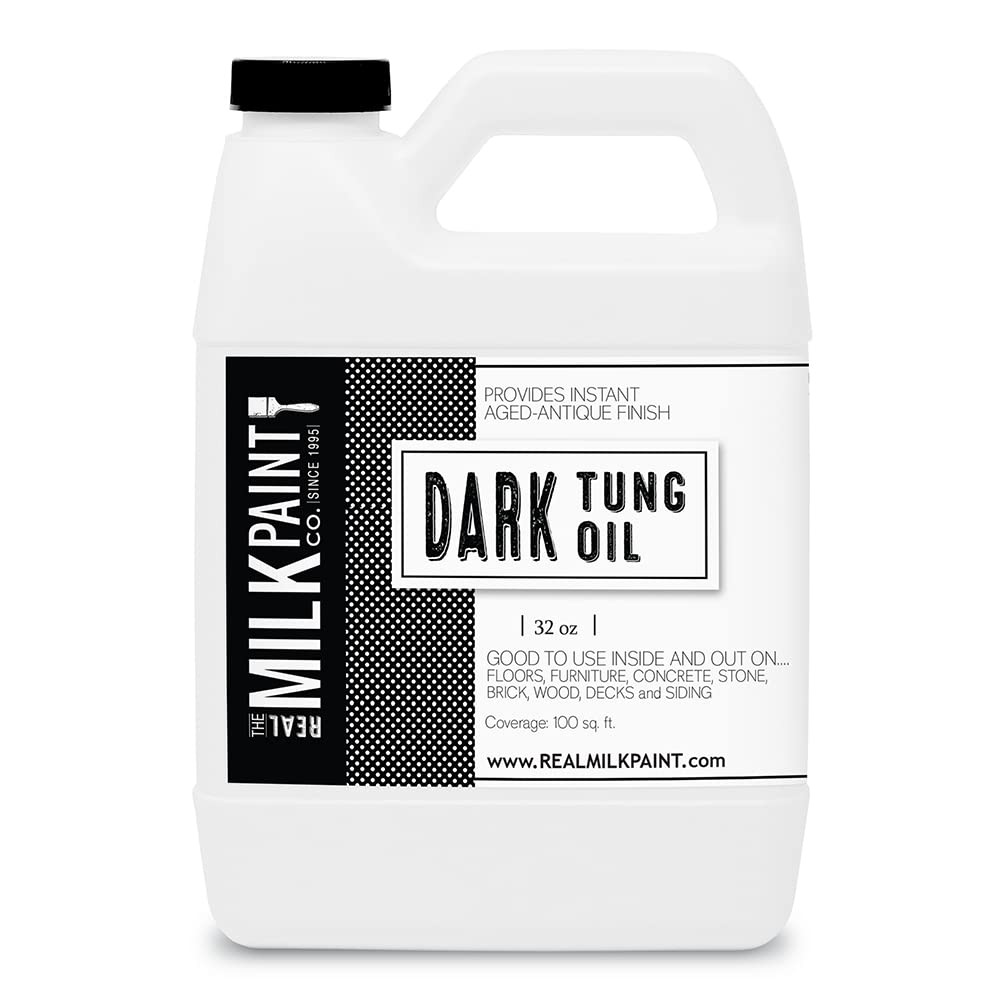
Item Name: Real Milk Paint, Dark Tung Oil for Wood Finishing, Cutting Boards, Outdoor Furniture, Butcher Blocks, Wood Flooring, Food Grade, Waterproof, 32 oz
Bullet Point 1: 100% PURE - Dark Tung Oil for wood finishing. Dark Tung Oil provides a dark matte, and waterproof protective finish. Achieve an aged look on a variety of wooden surfaces
Bullet Point 2: MULTIPLE USES - Use the wood oil for finishing countertops, bowls, butcher blocks, cutting boards, chopping blocks, unfinished wood furniture, decks, wood siding, wood flooring, concrete, and brick
Bullet Point 3: FOOD GRADE - Safe for food contact. A great penetrating oil for use on wooden kitchen items such as chopping boards
Bullet Point 4: WATERPROOF - Our Dark Tung Oil can be used as a waterproof wood sealer. It’s ASTM Quality Tested and includes natural resin which forms a dark matte color, and flexible waterproof finish
Bullet Point 5: PLANET FRIENDLY - Dark Tung Oil wood finish is planet friendly and contains zero VOC, heavy metals, additives, or distillates
Product Description: Real Milk Paint Dark Tung Oil Tung Oil is native to China and extracted from the seeds of the tung tree. Tung Oil is fast drying and provides a matte protective finish for a variety of wood surfaces. Our Dark Tung Oil has an added natural resin which forms the dark matter color that’s great for achieving an aged look. The oil penetrates into the wood grain and provides the best color finish due to its quality and freshness. This natural oil wood sealer is ideal for creating an antique style finish on furniture. Because of the thick viscosity of Dark Tung Oil, we recommend thinning it with a solvent such as Citrus Solvent or Odorless Mineral Spirits. Waterproof and Color Stable Dark Tung Oil is color stable and does not darken over time like other oils such as linseed. Dark Tung Oil is color stable and does not darken over time like other oils such as linseed. It dries hard yet remains flexible to naturally move with wood expansion/contraction. Dark Tung Oil forms a protective barrier and natural waterproof finish which resists abrasion and acids.&nbsp; Planet Friendly&nbsp; A natural way to finish wood surfaces. Dark Tung Oil is VOC, heavy metal, distillate, and additive free. It is safe for food contact and great to use as a food grade cutting board oil. Versatile&nbsp; Dark Tung Oil is great for wood staining, home DIY projects, or use by carpenters and woodworkers. Use on wood, bamboo, concrete, stone, brick, and about any porous surface. Dark Tung Oil is ideal for use on wood floors, decking, cabinets, wood cutting boards, wood countertops, outdoor furniture, and siding.&nbsp; Coverage Sample covers 1 sq. foot 8 oz. covers 25 sq. feet 16 oz. covers 50 sq. feet 32 oz. covers 100 sq. feet Gallon covers 400 sq. feet
Value: 32.0
Unit: Ounce

Price: 29.99